Carless days in New Zealand

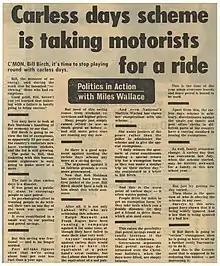
Newspaper clipping about carless days

Carless days was a petrol demand reduction scheme active in New Zealand from July 1979 to May 1980. Introduced by the Third National Government of New Zealand, during the 1979 oil crisis, the scheme prohibited owners of private petrol-powered vehicles to drive on a self-designated day of the week. The enabling regulations were one of several attempts to help the New Zealand economy after the oil shocks of the late 1970s—other such policies included the Think Big strategy.